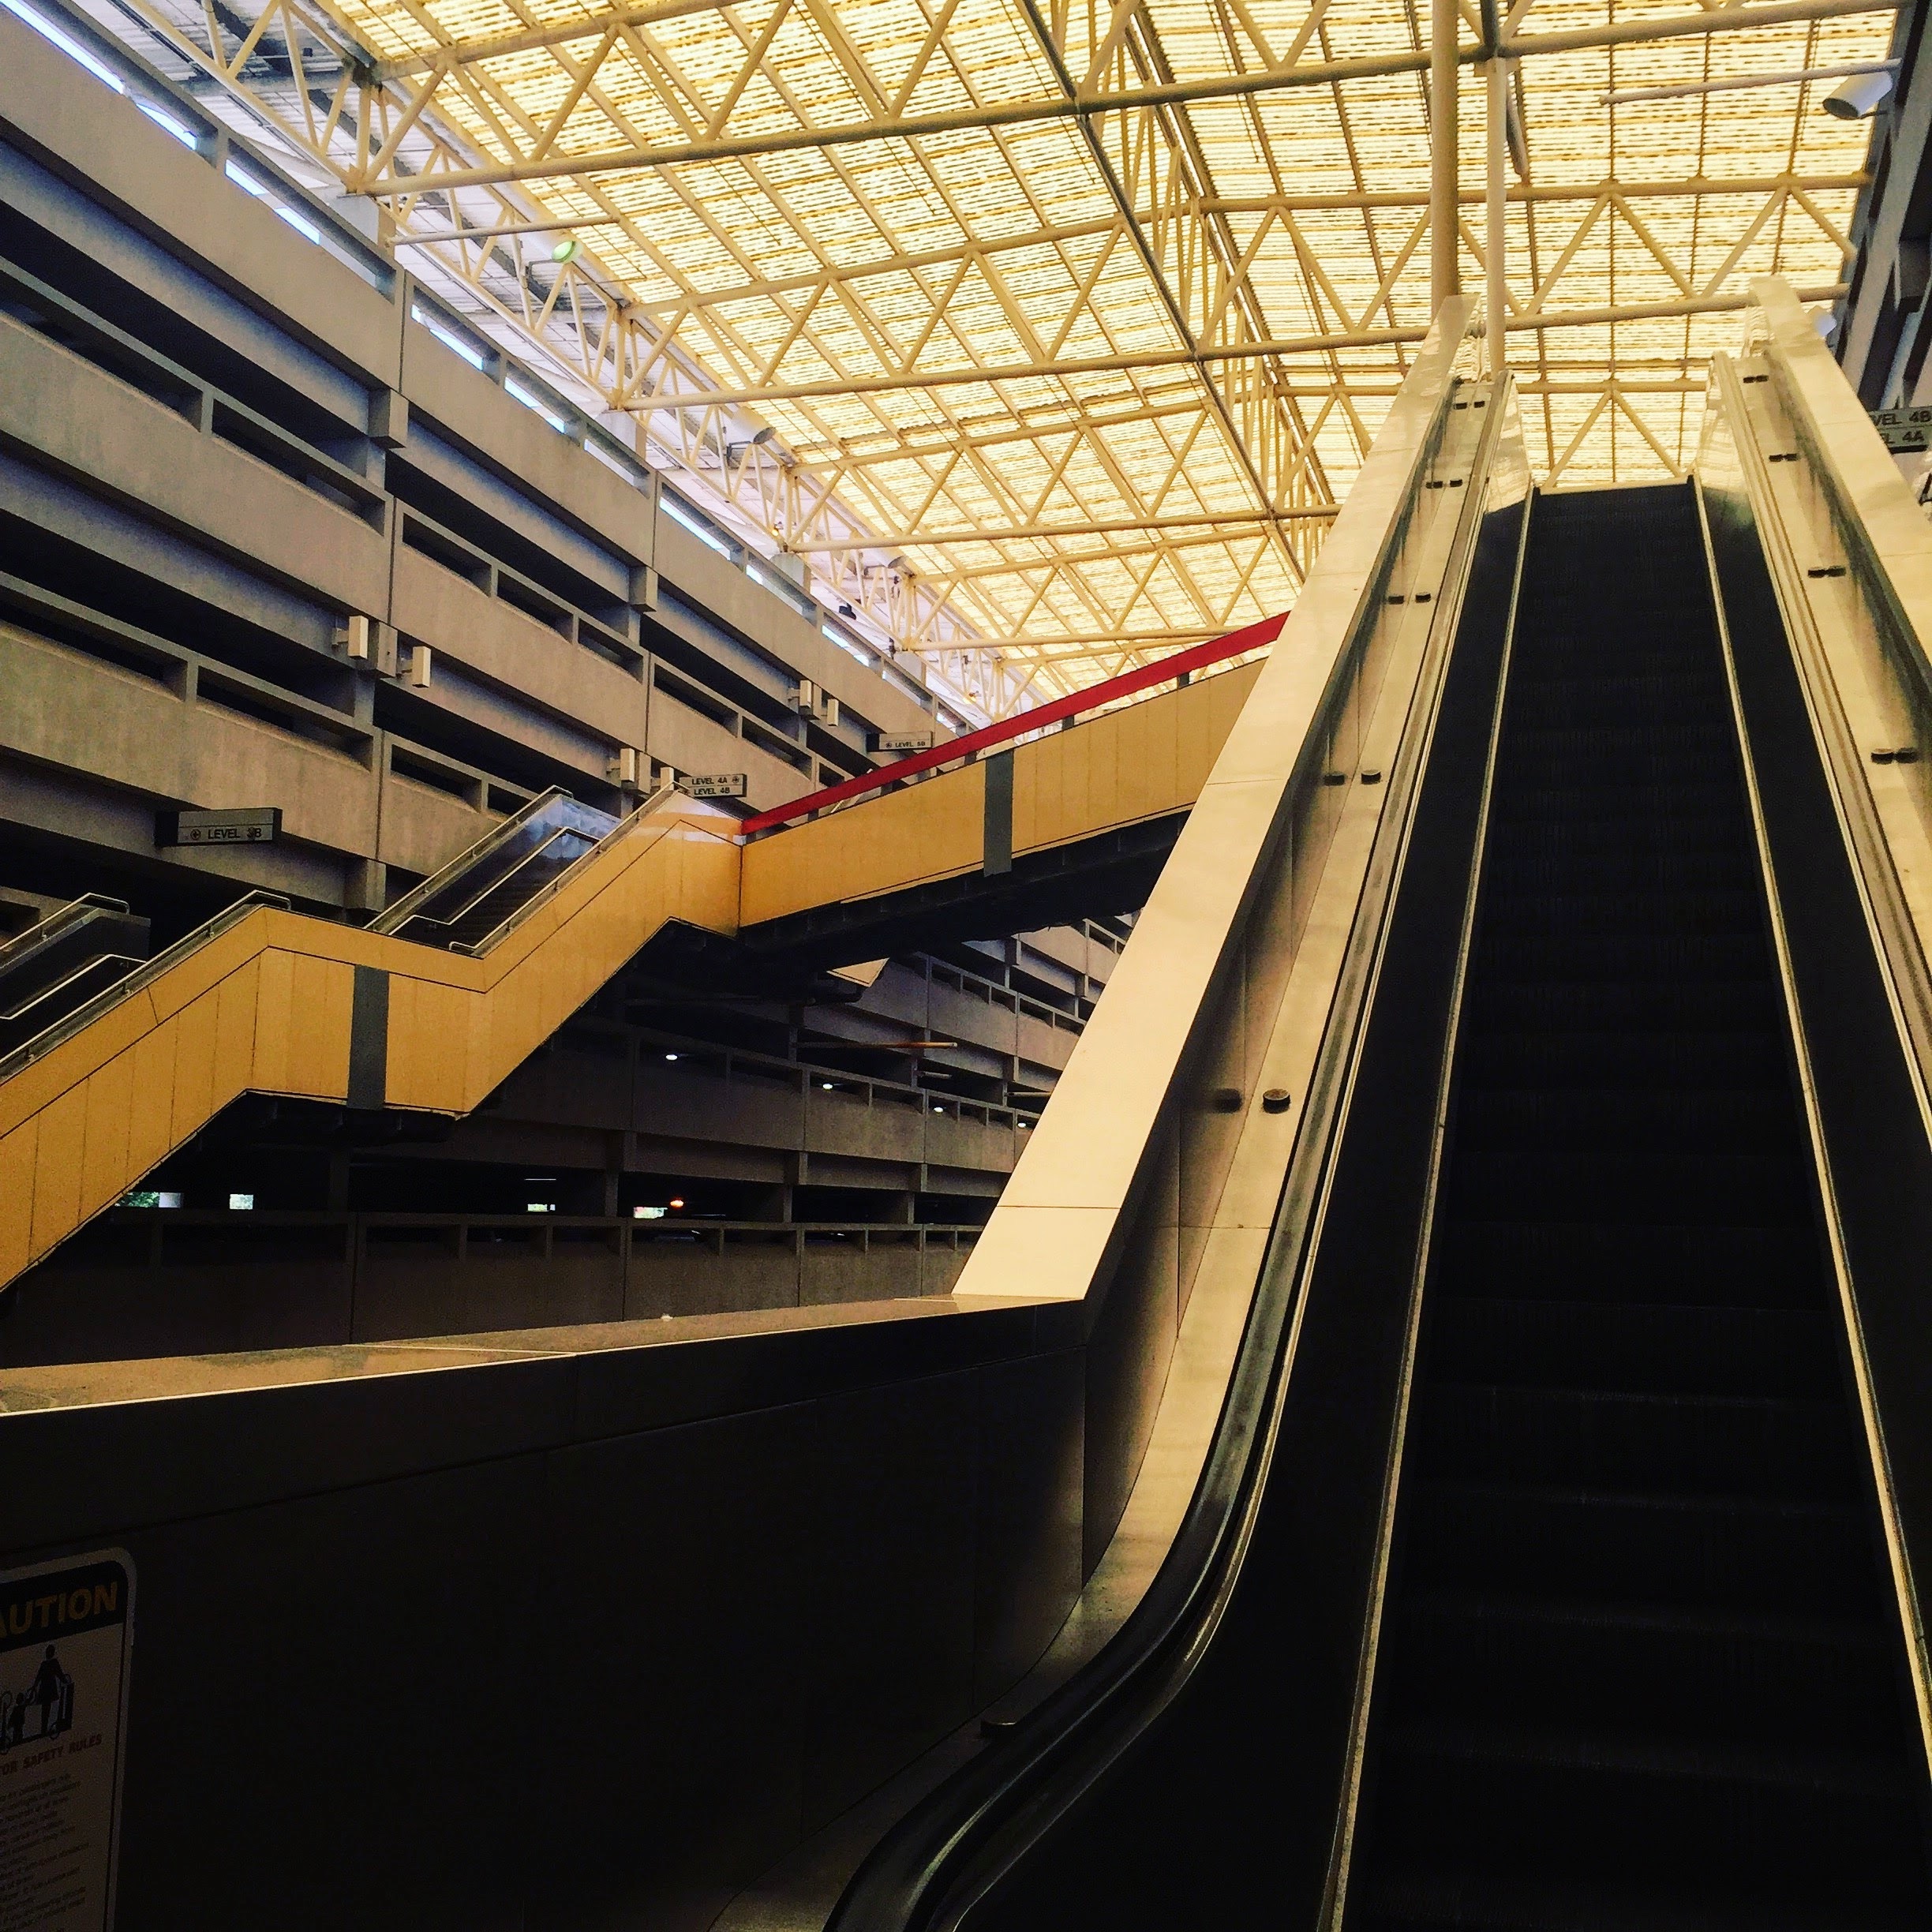
architecture, structure, overpass, escalator, line, public transport, symmetry